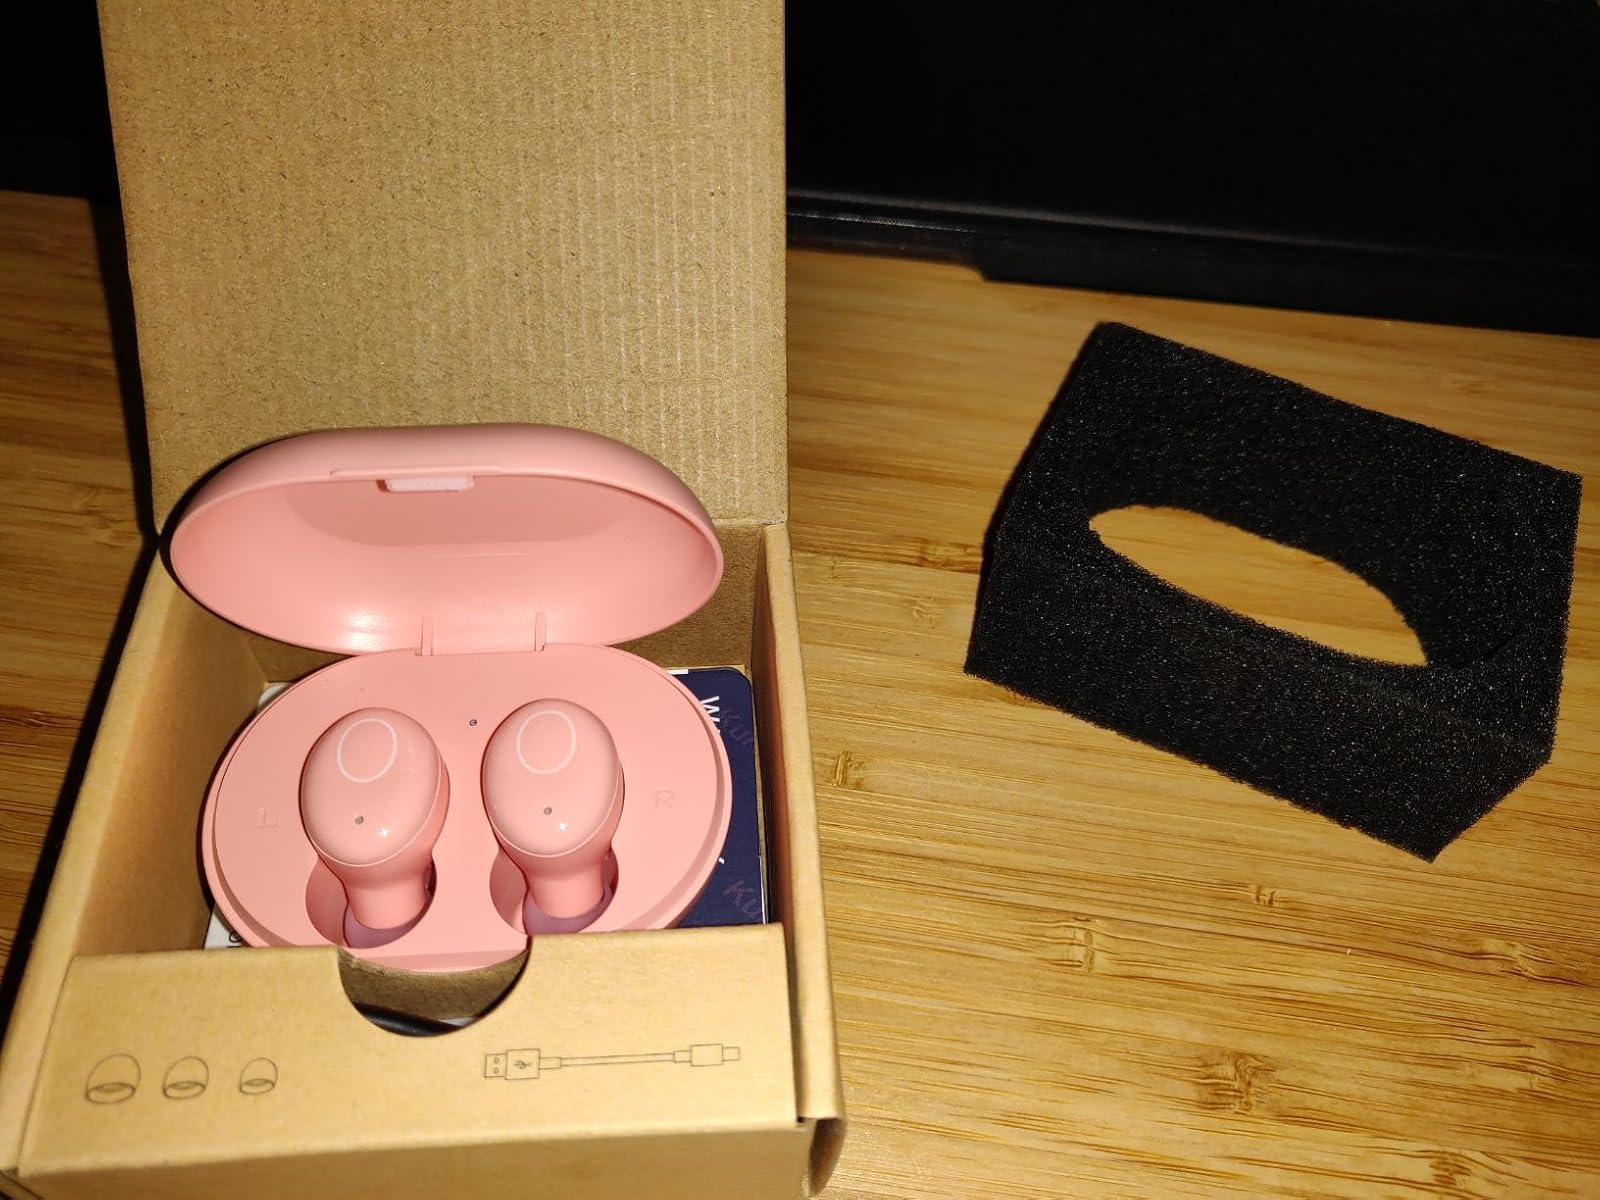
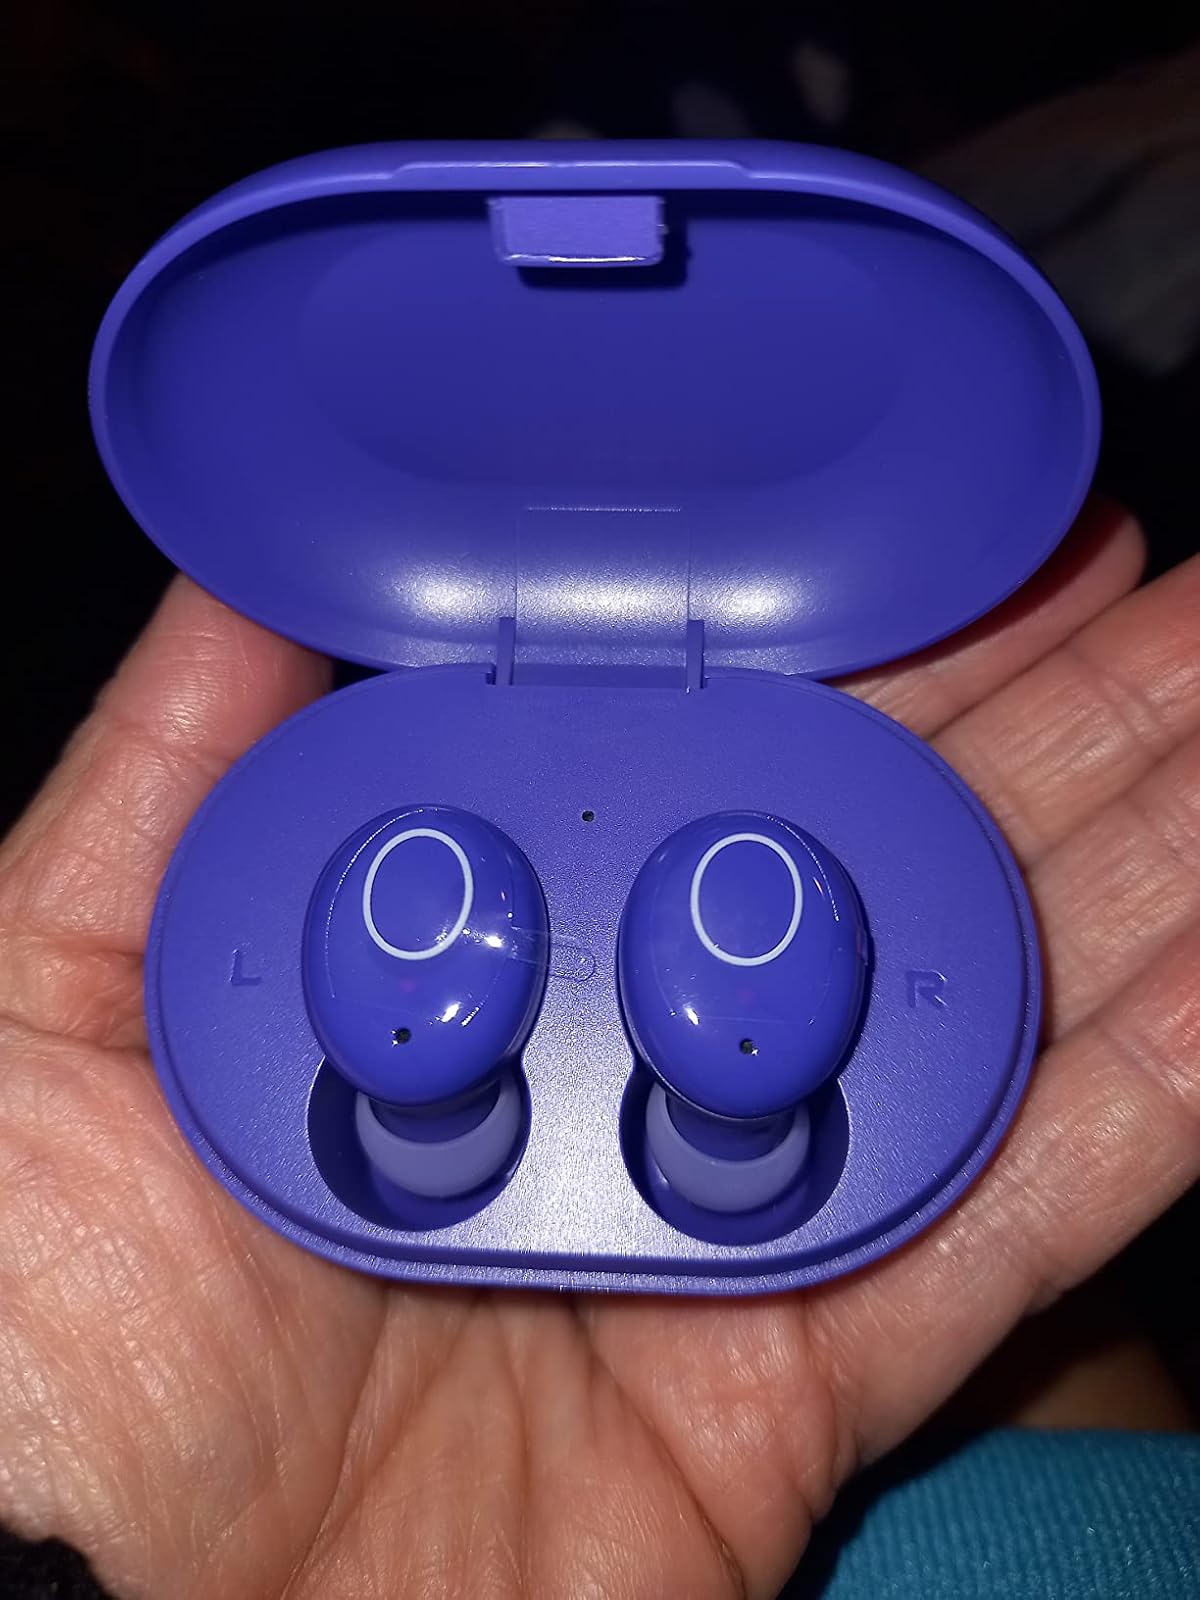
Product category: earbuds
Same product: no